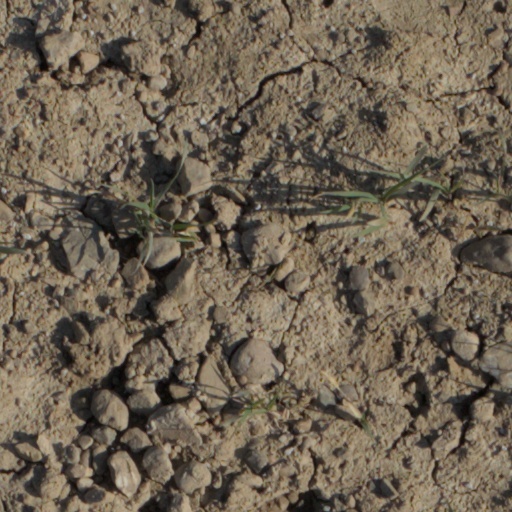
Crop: wheat